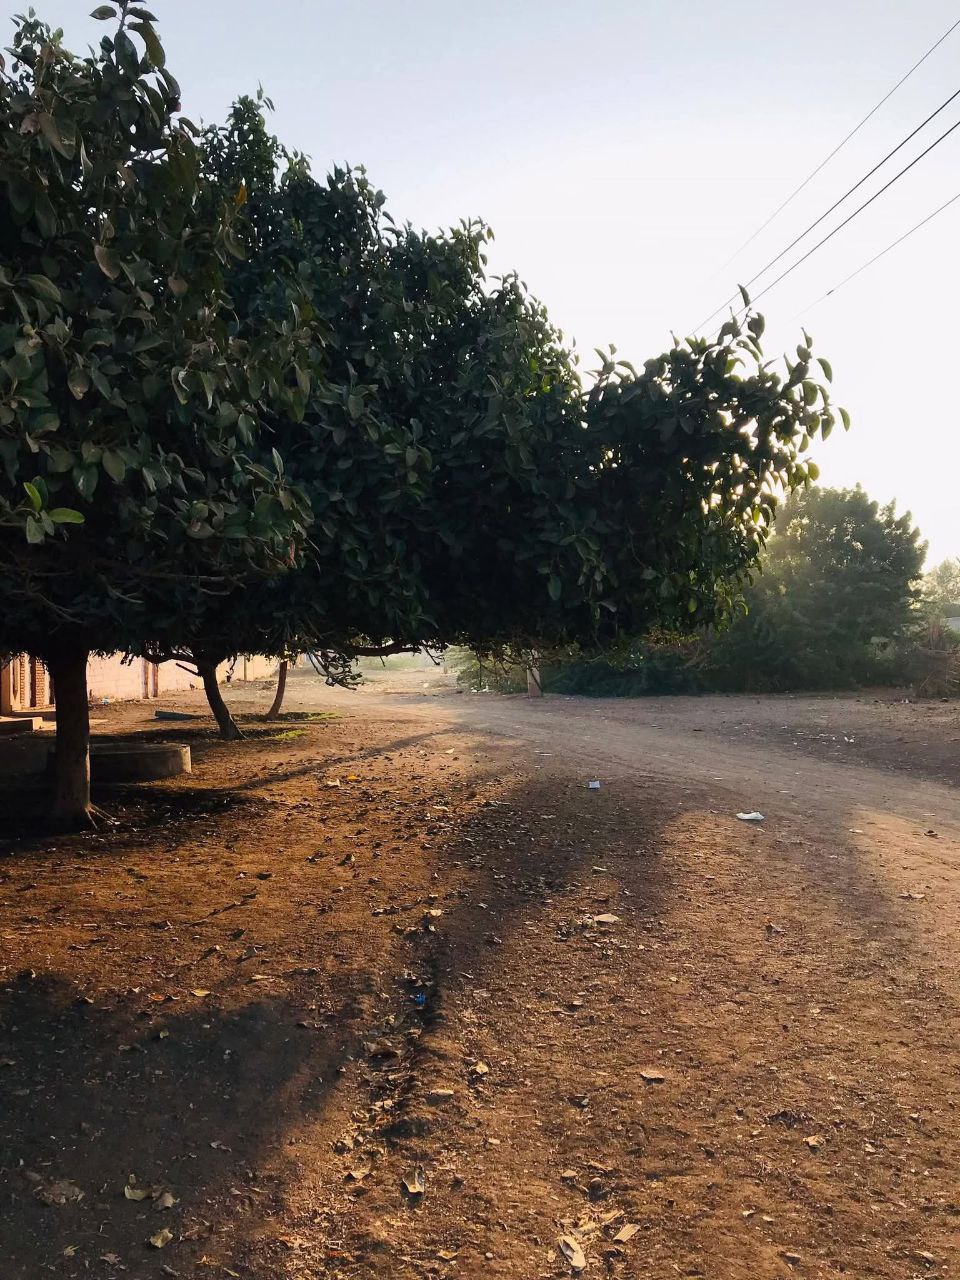
الوصف بالفصحى: طريق ترابي تظلله الأشجار
الوصف بالعامية السودانية: شارع تراب فيهو شجر عامل ضل
التصنيف: Urban & City Life